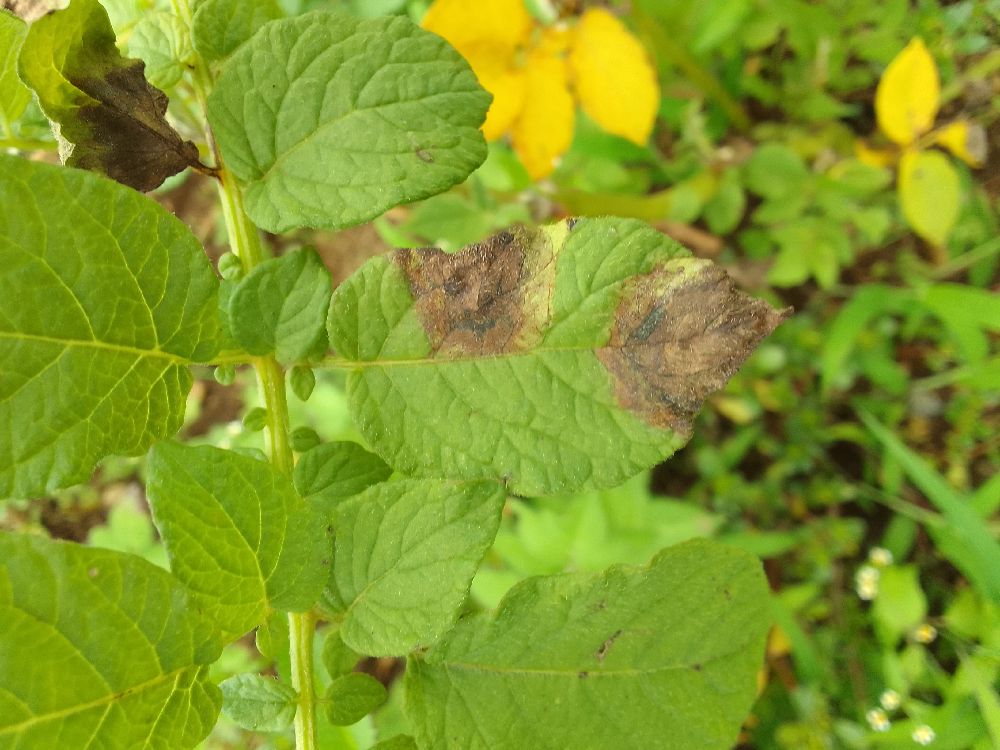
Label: Late blight